Hmong people

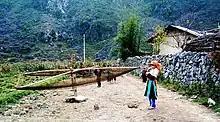
Hmong girl (aged 15) preparing wedding dress, Phố Cáo commune, Hà Giang province, Vietnam

The presence of Hmong settlements in Thailand is documented from the end of the 19th century on. Initially, the Siamese paid little attention to them. But in the early 1950s, the state suddenly took a number of initiatives aimed at establishing links. Decolonization and nationalism were gaining momentum in the peninsula and wars of independence were raging. Armed opposition to the state in northern Thailand, triggered by outside influence, started in 1967 while again many Hmong refused to take sides in the conflict. Communist guerrilla warfare stopped by 1982 as a result of an international concurrence of events that rendered it pointless. Priority has since been given by the Thai state to sedentarizing the mountain population, introducing commercially viable agricultural techniques and national education, with the aim of integrating these non-Tai animists within the national identity.